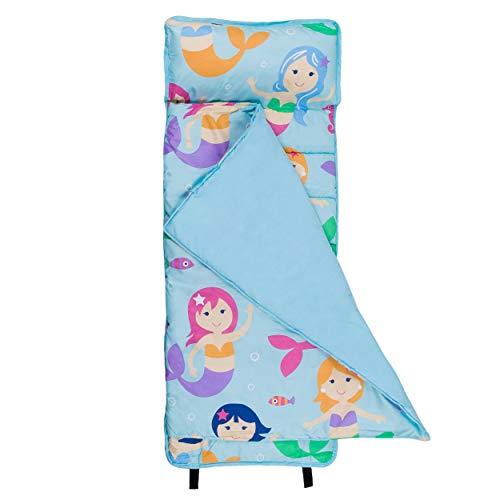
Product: Wildkin Microfiber Nap Mat with Pillow for Toddler Boys and Girls, Perfect Size for Daycare and Preschool, Designed to Fit on a Standard Cot, Patterns Coordinate with Our Lunch Boxes and Backpacks
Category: Toys & Games | Sports & Outdoor Play | Slumber Bags
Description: TRAVEL-FRIENDLY DESIGN – On the go to and from school, sleepovers, and vacations Have no fear, Wildkin’s Microfiber Nap Mat rolls up effortlessly with hook and loop fastening straps that help get you out the door and on your way with its convenient carrying strap.
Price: $38.62
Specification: ProductDimensions:20x1.5x50inches|ItemWeight:2pounds|ShippingWeight:2.55pounds(Viewshippingratesandpolicies)|ASIN:B06VW8LKPF|Itemmodelnumber:49694|Manufacturerrecommendedage:36months-7years